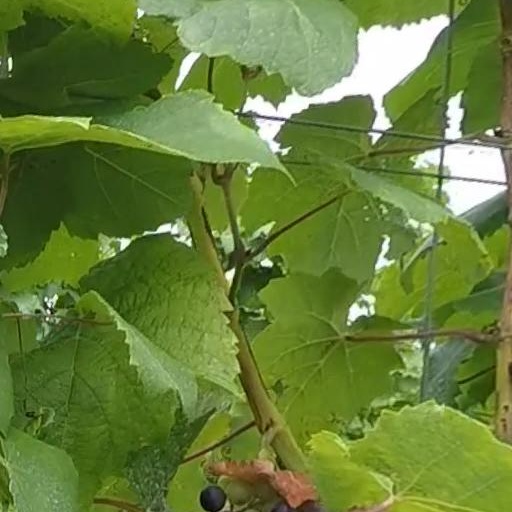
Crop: grape